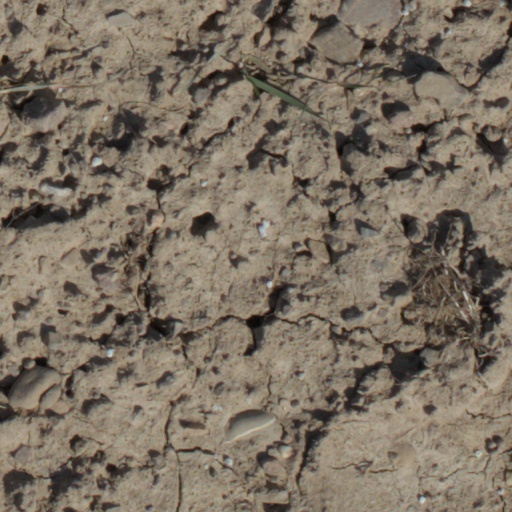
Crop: wheat